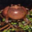
Label: frog